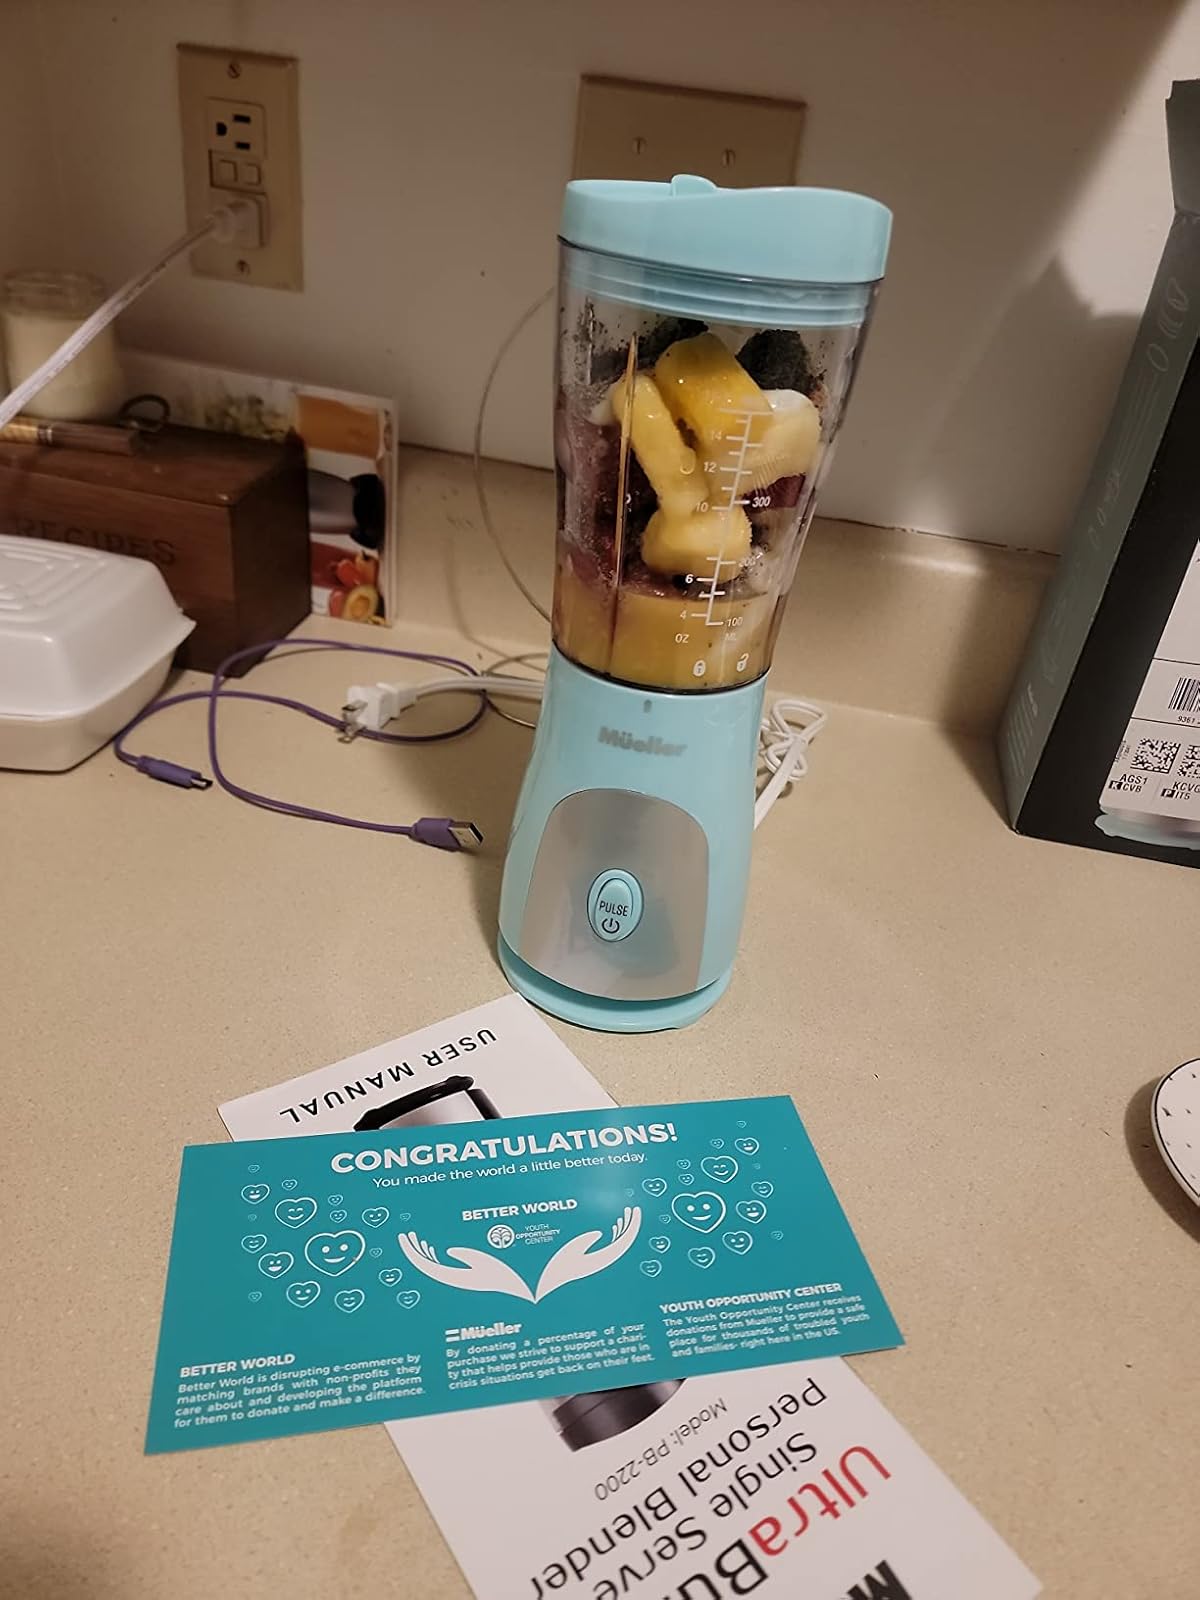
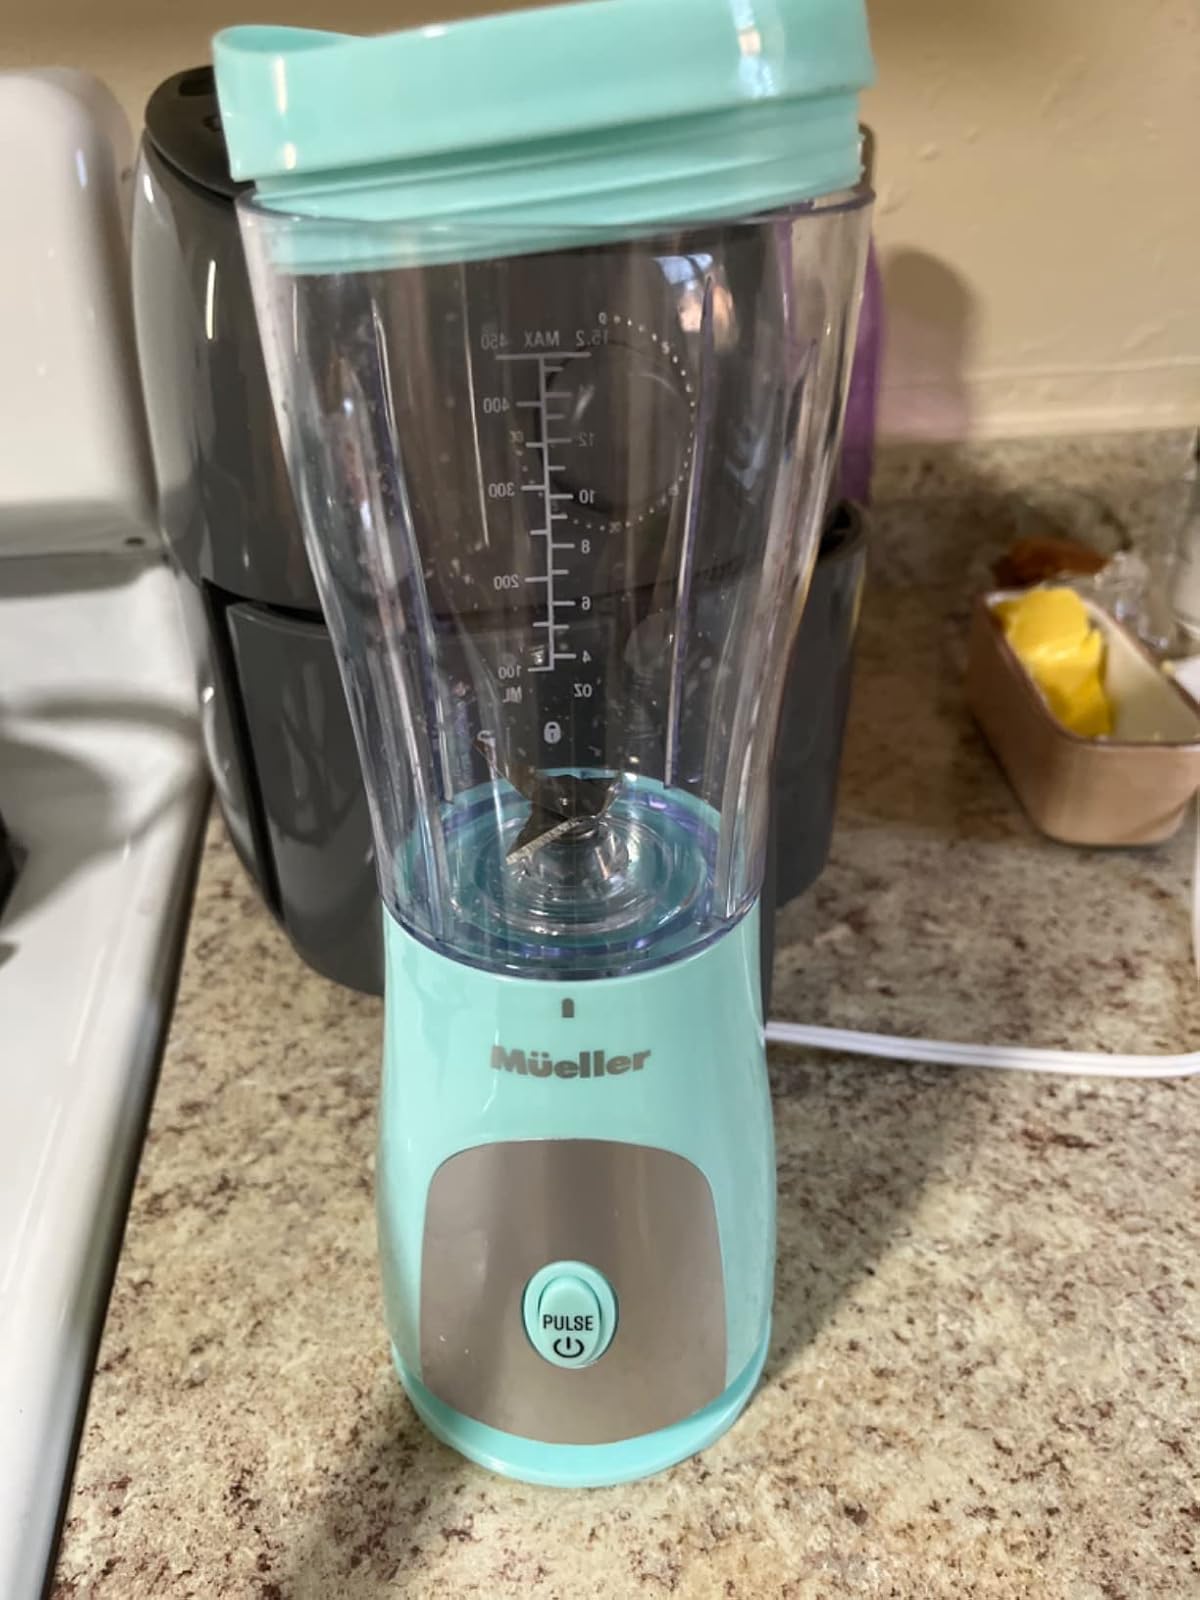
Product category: items_blender
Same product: yes